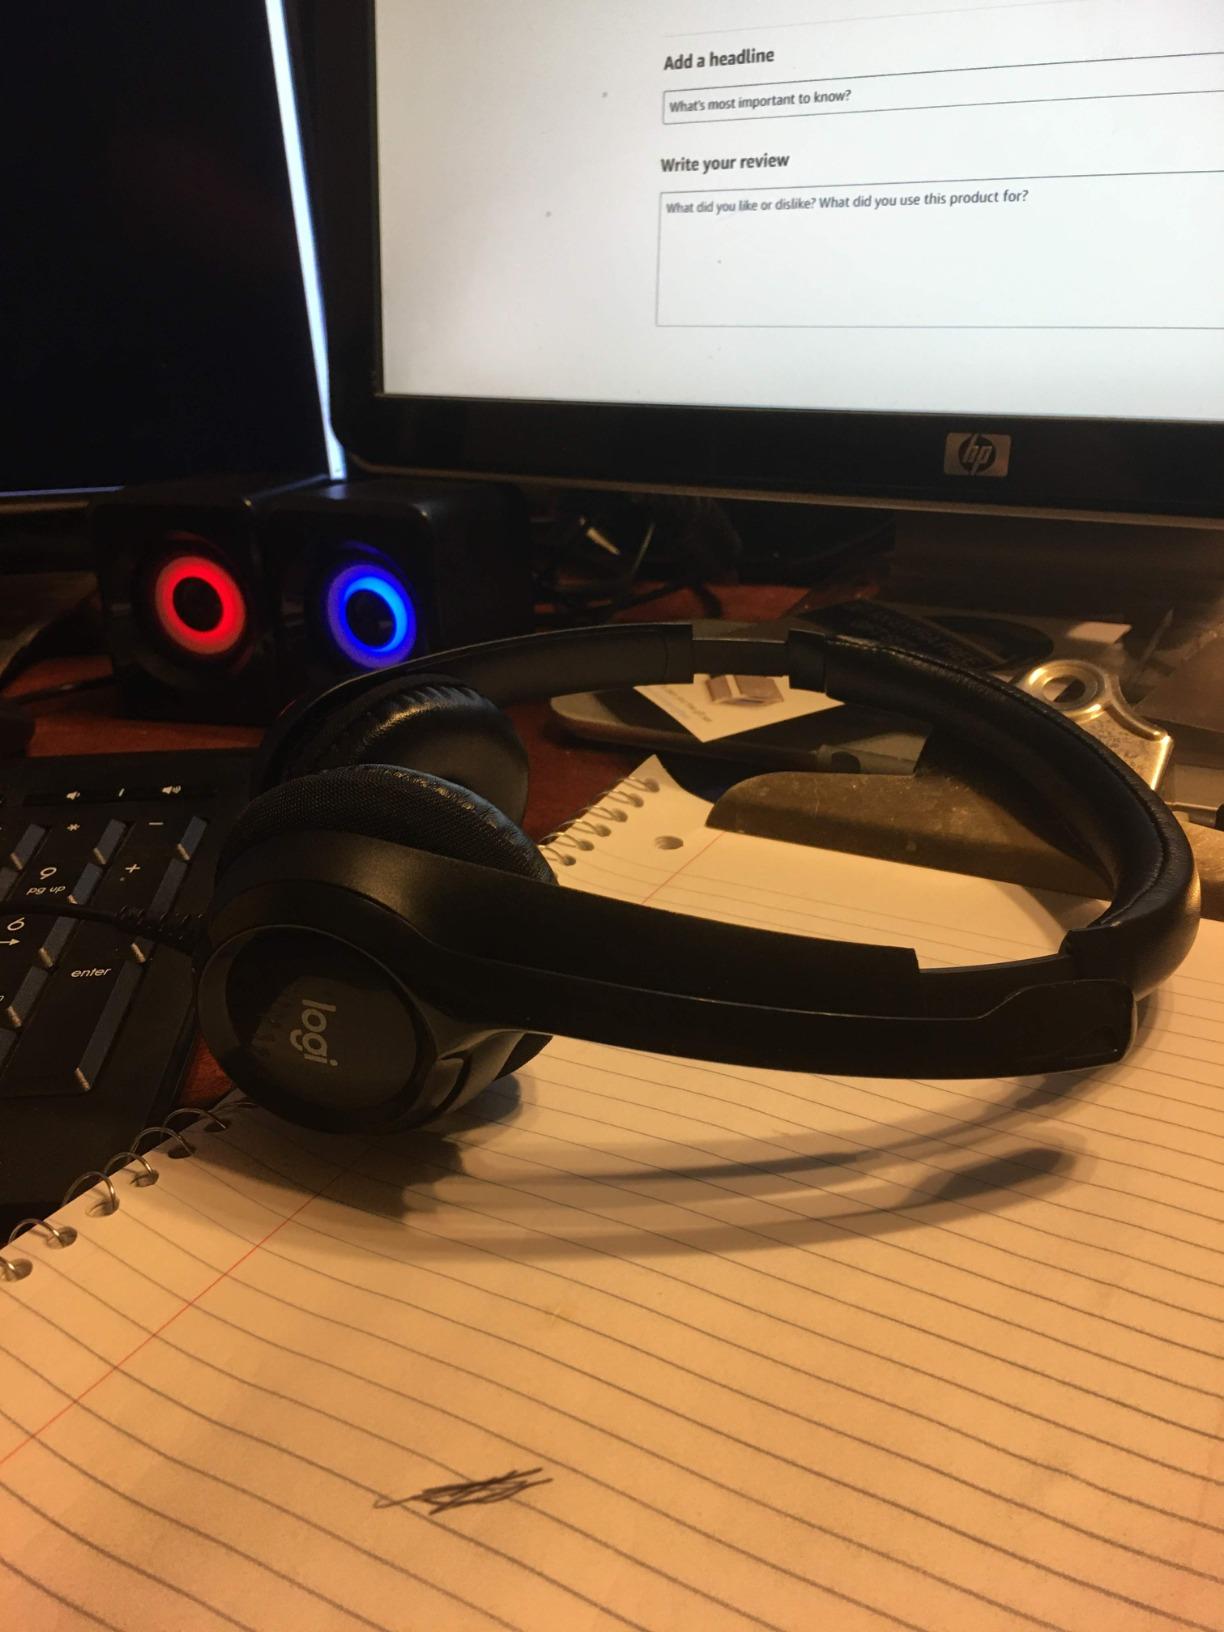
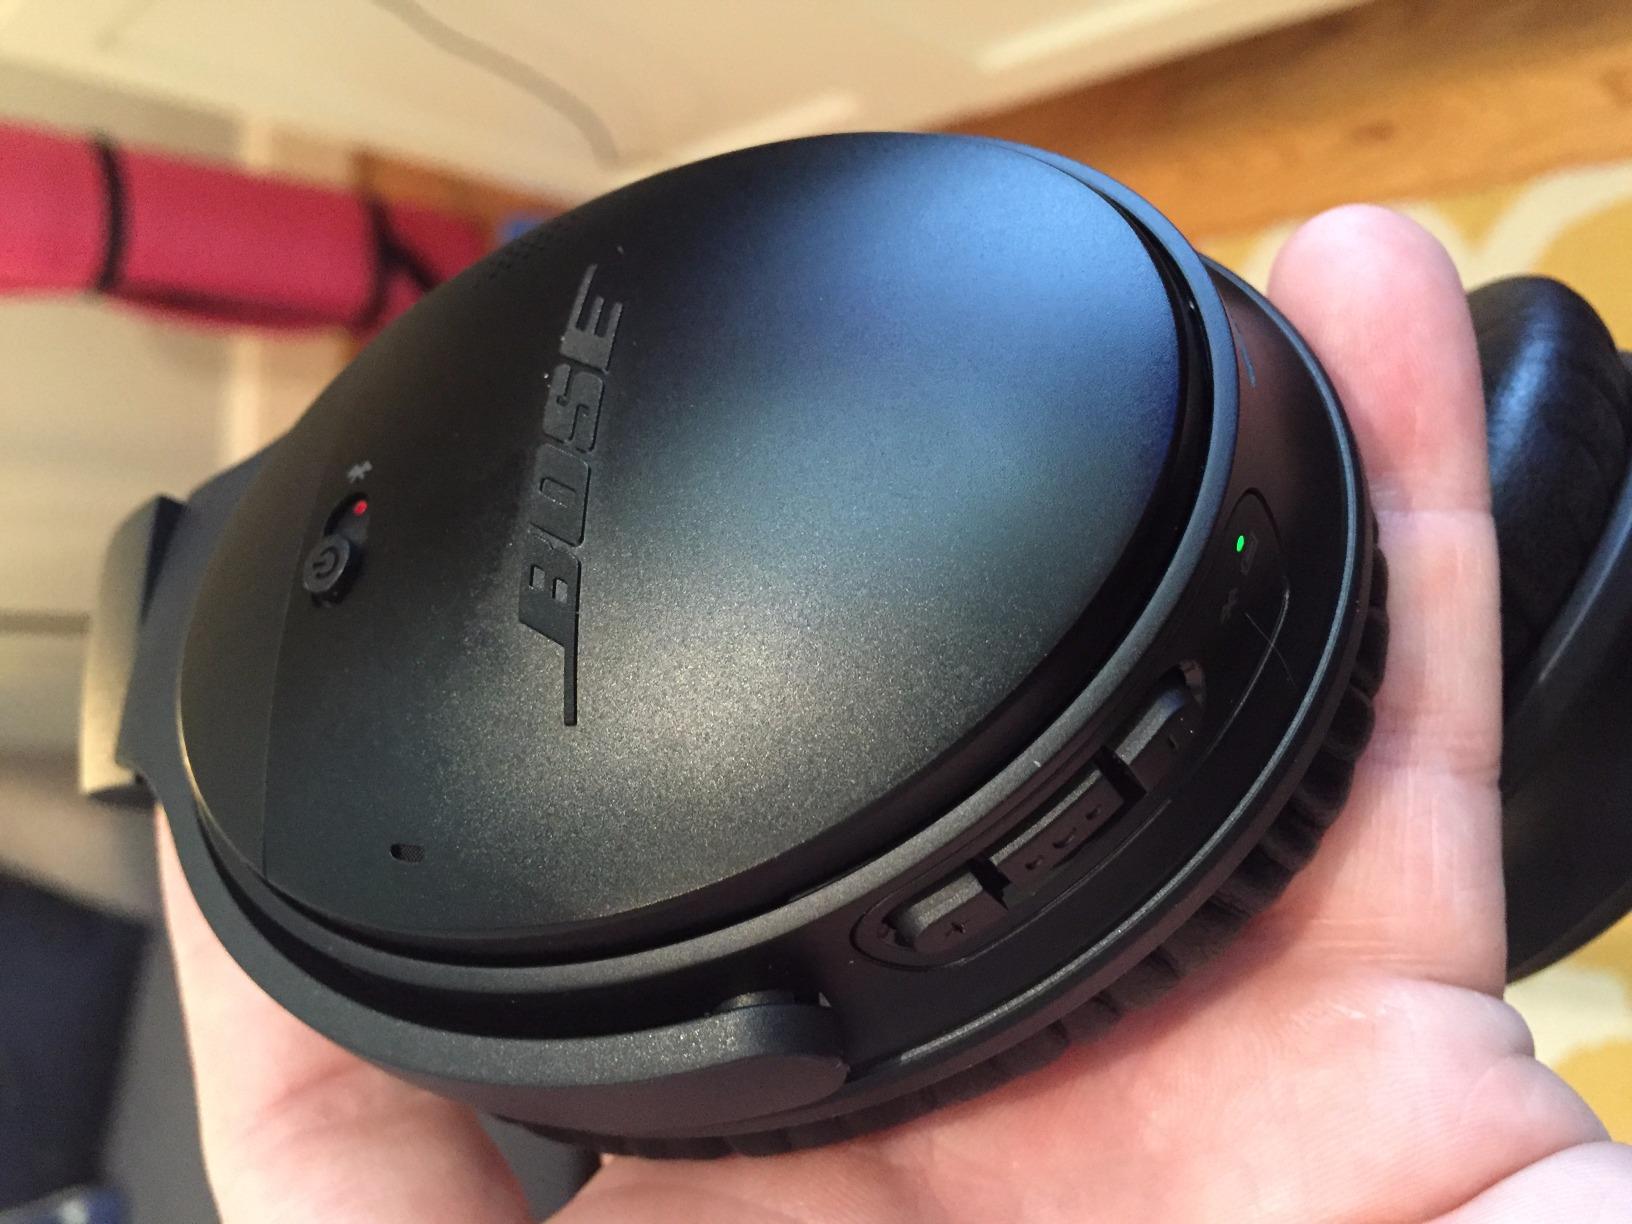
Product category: headphones
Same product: no